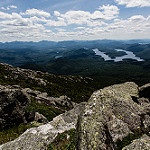
Label: mountain